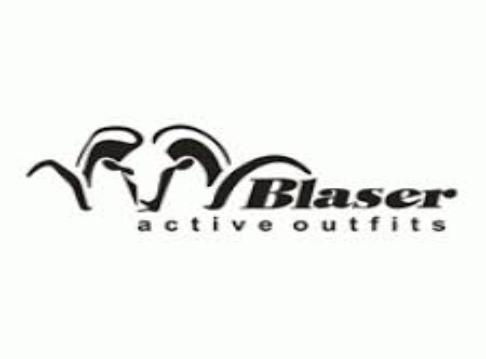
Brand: Blaser
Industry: Necessities